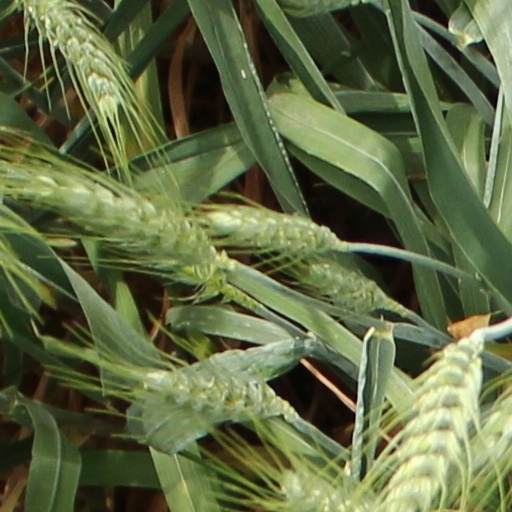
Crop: wheat